J. J. Yeley

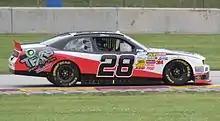
Yeley's No. 28 for JGL Racing in the Xfinity Series in 2014

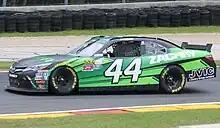
Yeley in the No. 44 for TriStar Motorsports in 2016

On February 13, it was announced that Yeley would drive the No. 44 with Xxxtreme Motorsport starting at Phoenix. In late-April, the team purchased the No. 30 team from Swan Racing, with Yeley shifting to drive the new car number. Yeley replaced Ryan Truex in the No. 83 BK Racing Toyota at the Pure Michigan 400 after Truex suffered a concussion during a practice session. He later drove the team's start and park No. 93 at Richmond, and ran the last seven races in the 83 following Truex's dismissal from the team.